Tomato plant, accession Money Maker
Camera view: vertical (180 deg); turntable rotation: 180 degrees
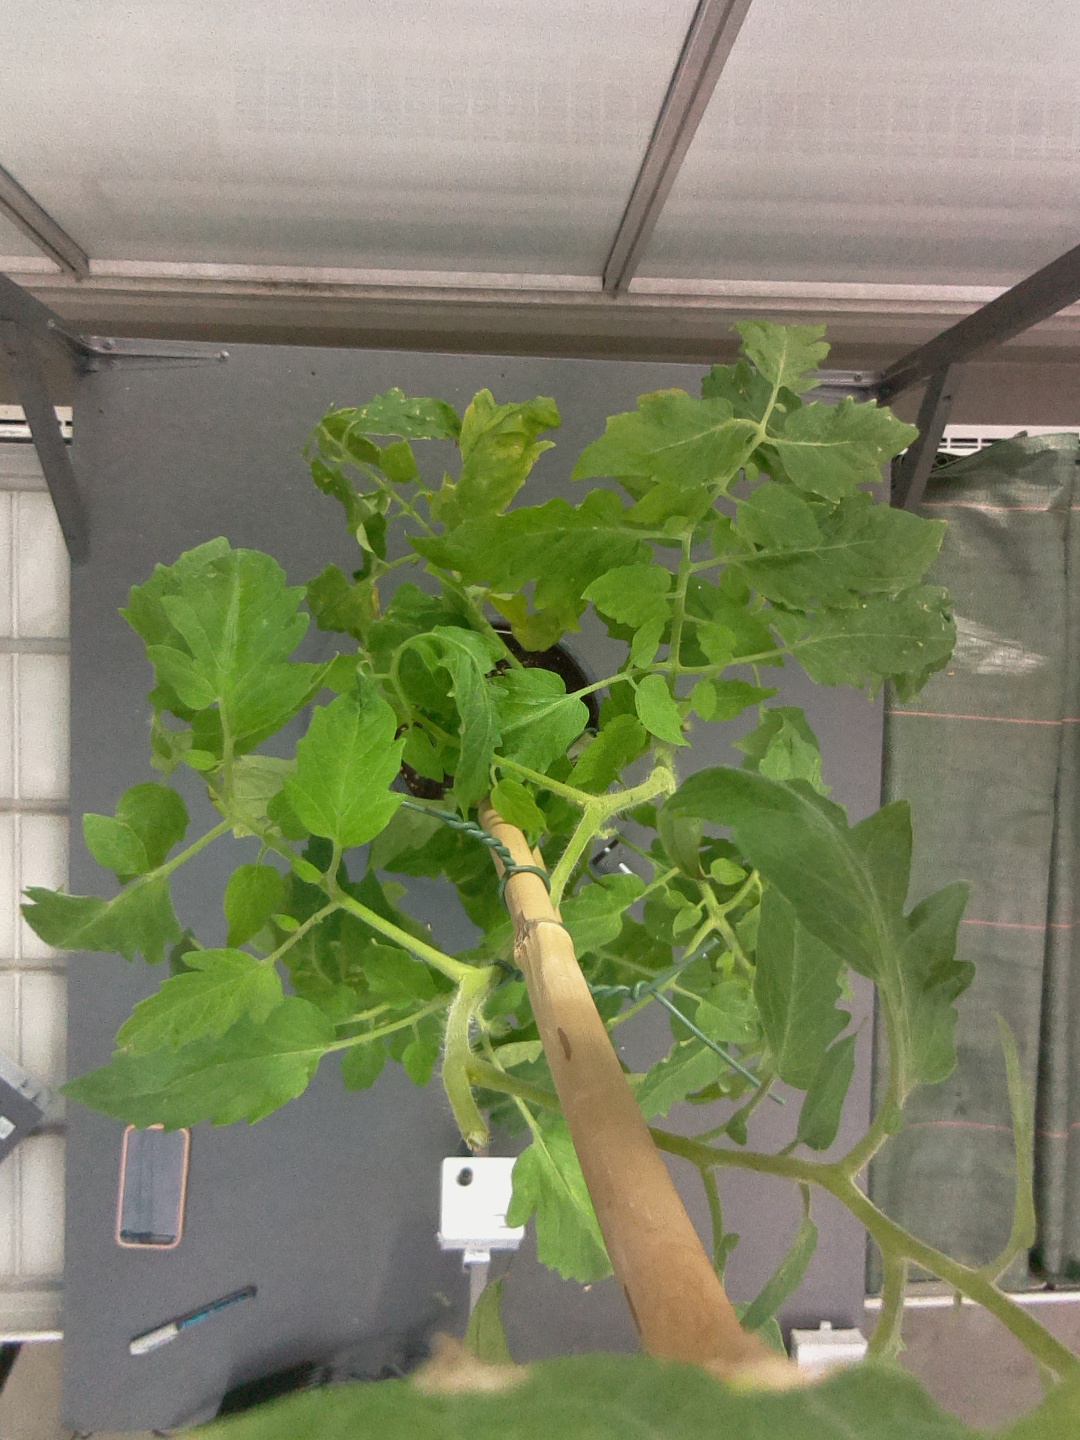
BBCH growth stage 51: First inflorence visible, visible closed flower bud